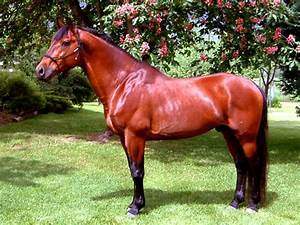
Label: cavallo